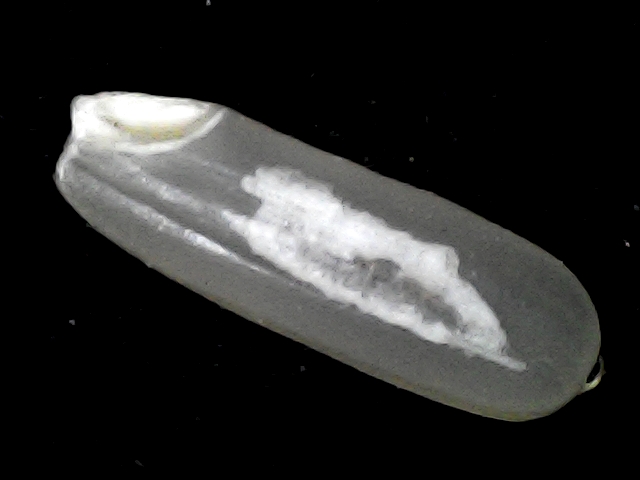
Rice variety: BD87